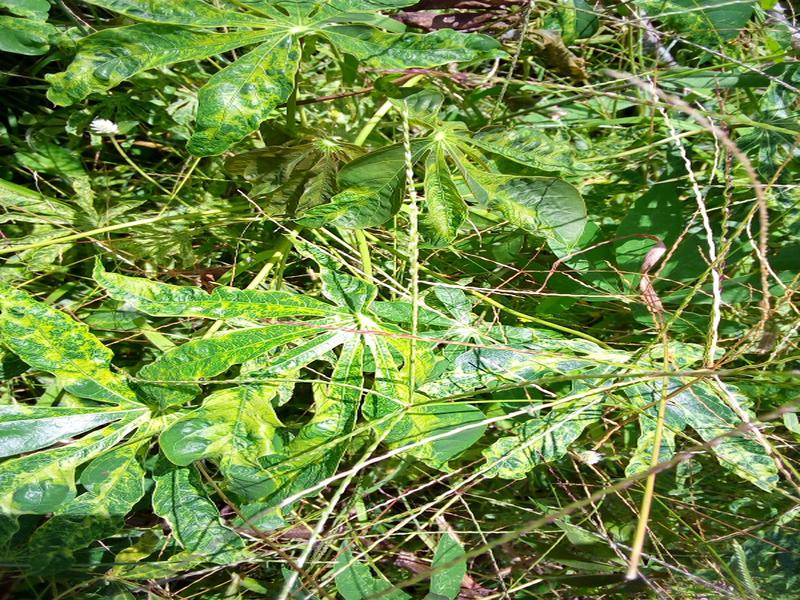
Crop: cassava
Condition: mosaic_disease